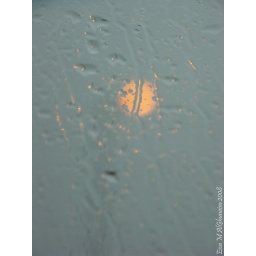
A rainful glass making the street lamp like a halo u can see the street lamp in the drops clearly